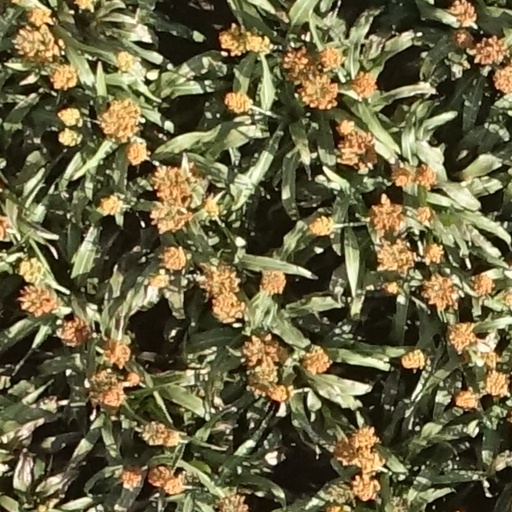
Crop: sorghum